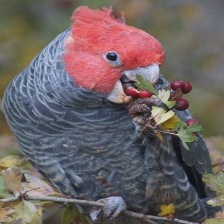
Species: GANG GANG COCKATOO
Scientific name: CALLOCEPHALON FIMBRIATUM
ImageNet parent category: sulphur-crested_cockatoo